José Hoebee

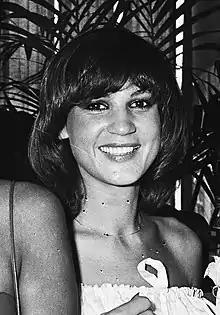
Hoebee in 1979

Josina van de Wijdeven (born 29 March 1954), known as José Hoebee, is a Dutch pop singer. She was a member of Luv' in the late 1970s and early 1980s that scored hits in more than 15 countries. In late 1981, she went solo and was successful in her homeland and in the Flanders region of Belgium between 1982 and 1985. She formed a duo known as Bonnie & José with Bonnie St. Claire to record Dutch cover versions of ABBA's songs.